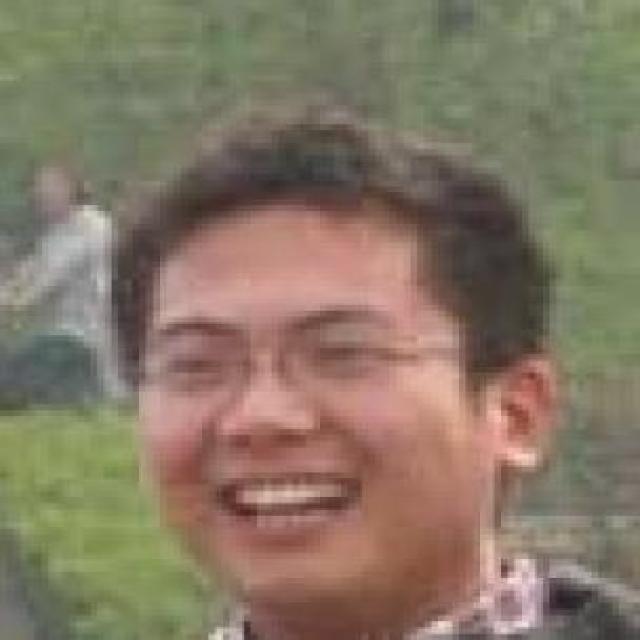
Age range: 21-44